Heli Fire

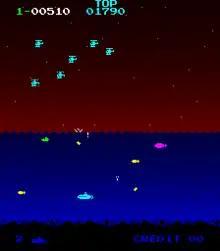
Screenshot

The submarine can move in eight directions and can defend itself with missiles. While ships and mines attack the submarine from the water, enemy helicopters, which come in four different colors that designate their speed, drop missiles and depth charges at the submarine from the air. Each level consists of three sets of ten helicopters (for a total of 30) which must be destroyed within a specified time limit, or else they start to attack in a "special assault pattern". After a certain number of helicopters are destroyed, the submarine resurfaces, and a native girl dances (called "dancers of the isles") on top of the submarine while bonus points are awarded. After each level, the water level rises, placing the submarine closer to the helicopters and underwater traps.